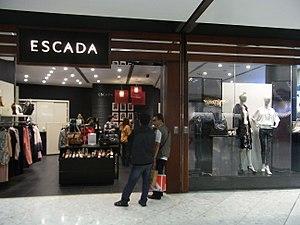
Escada est un groupe international de luxe dans le domaine de la mode pour femmes. La société possède une présence dans environ 60 pays différents. Ses principaux marchés sont l'Amérique du Nord, l'Europe occidentale et orientale et l'Asie.